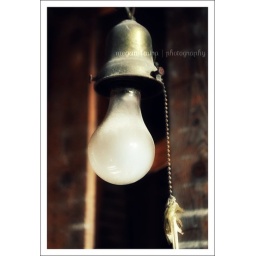
a light fixture on the 2nd floor of the old house in my town.